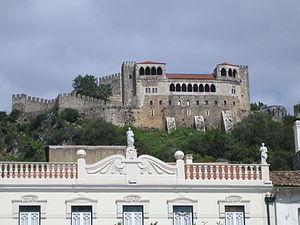
Photo prise par fr:Utilisateur:Leiria à fr:Leiria.
Leiria, ville portugaise, capitale du district de Leiria, est située dans la région du Centre, sous division de région de Leiria. La ville compte 63 000 habitants